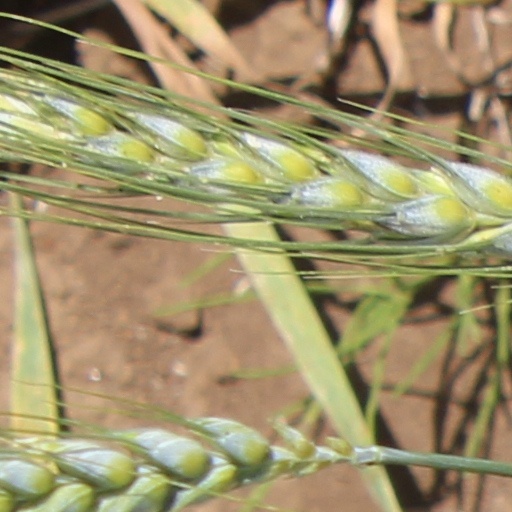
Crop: wheat